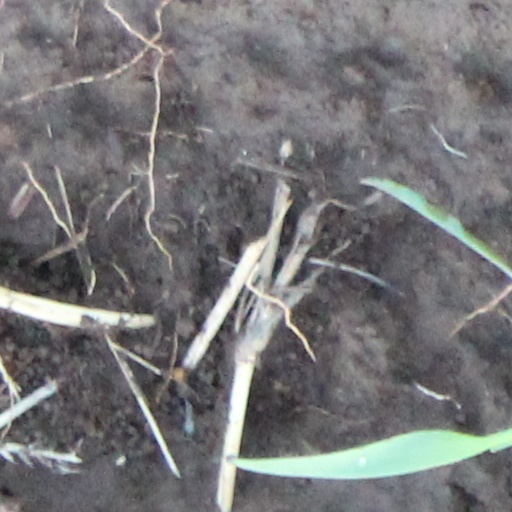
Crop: wheat